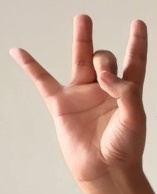
ASL sign: 8